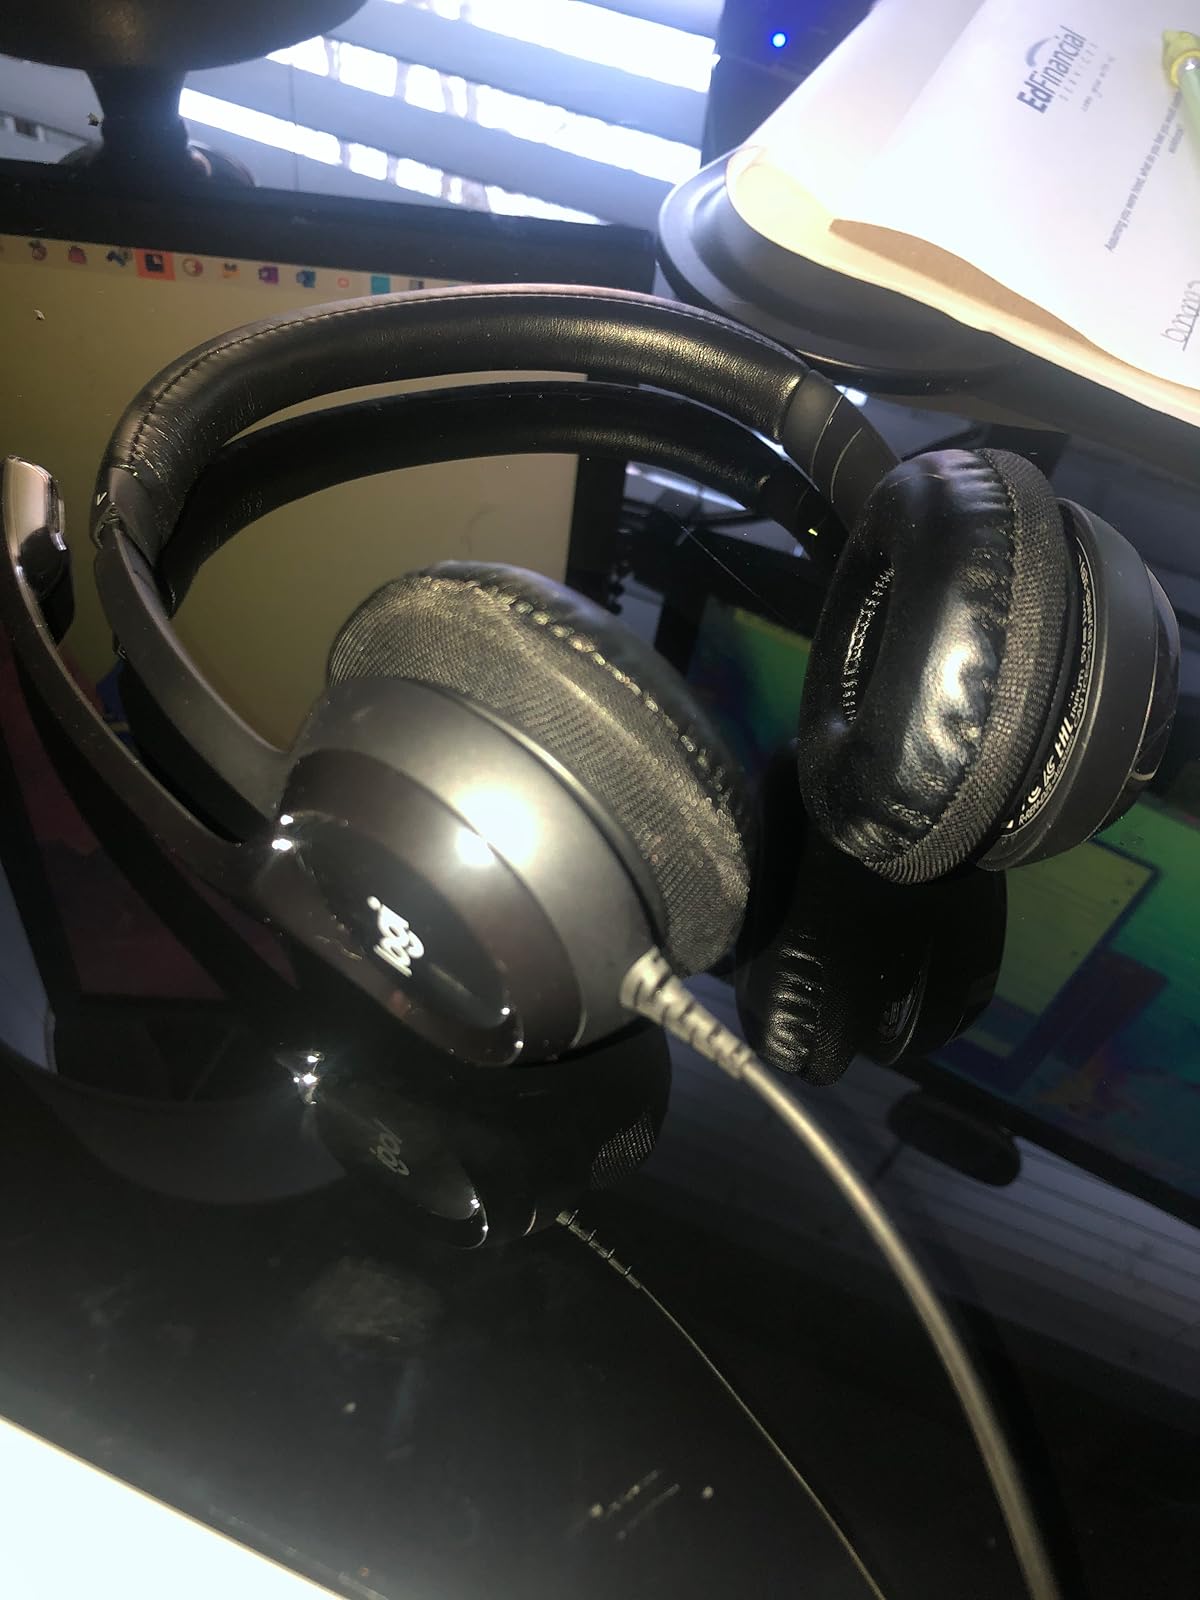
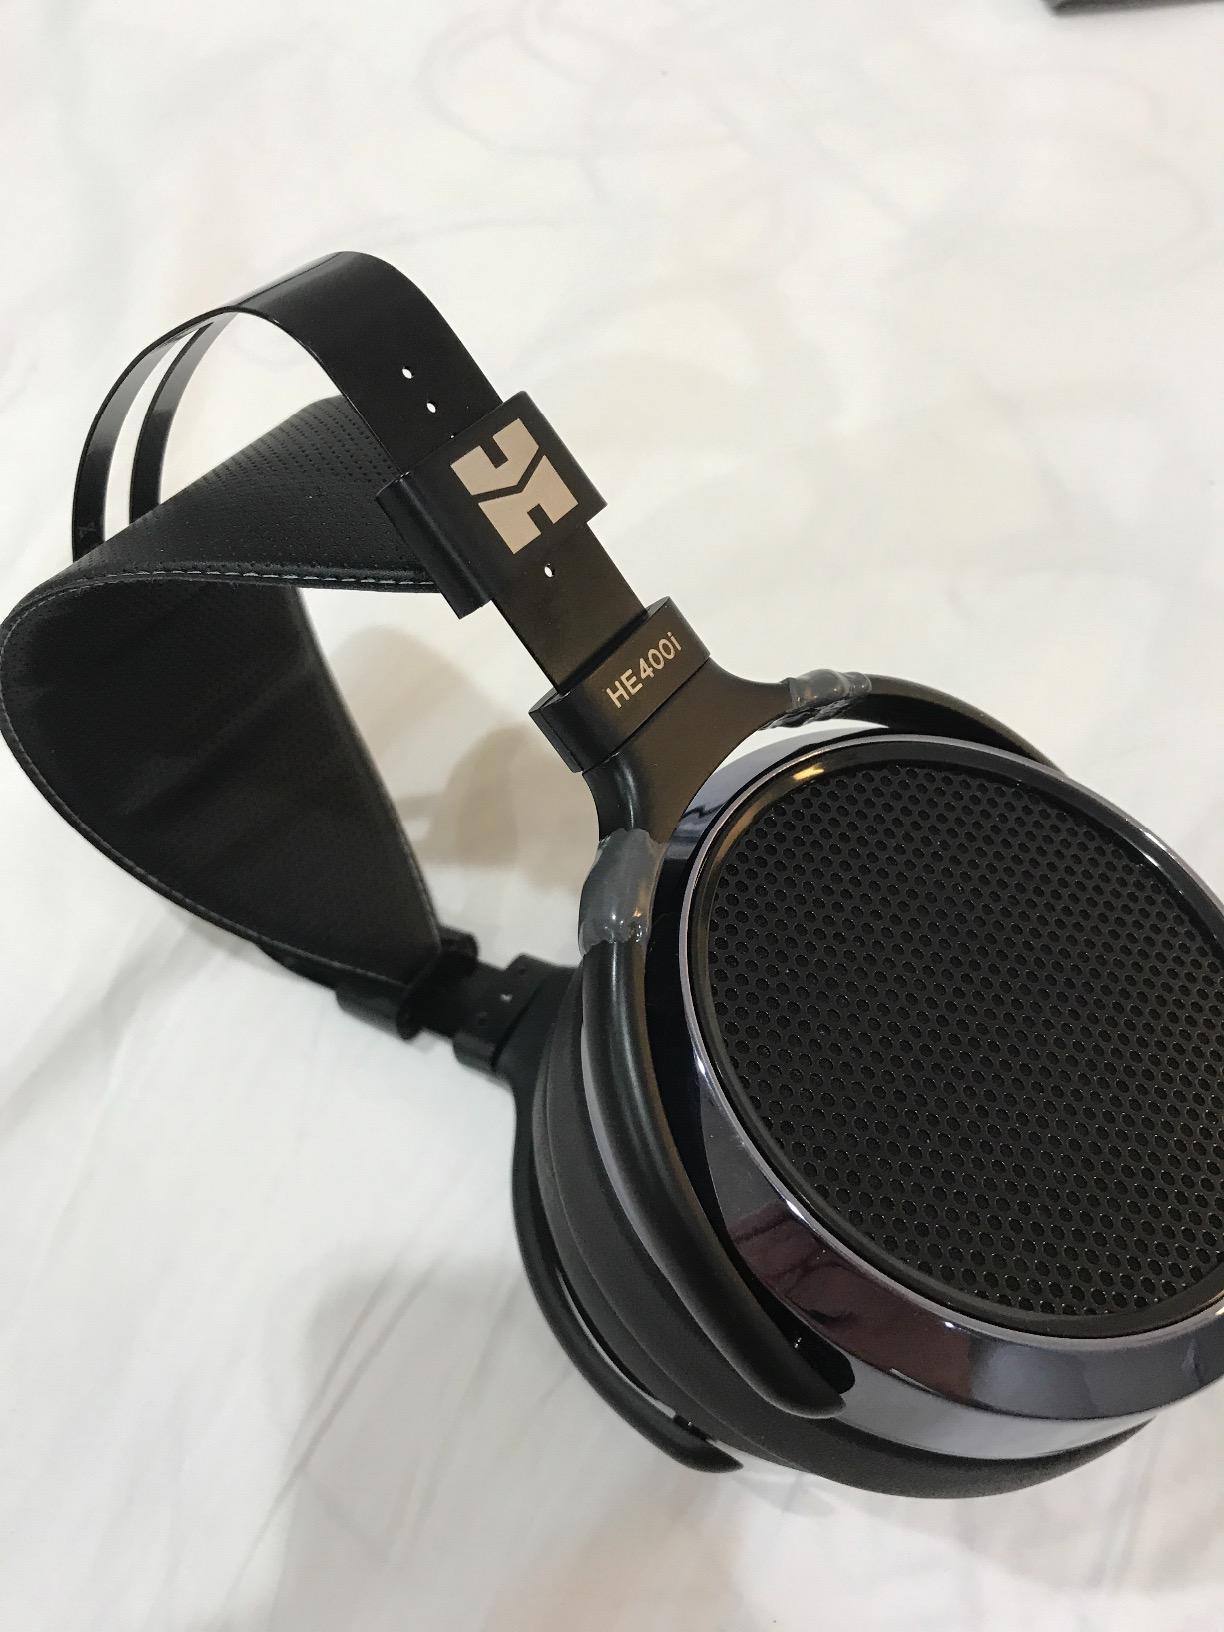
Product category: headphones
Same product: no